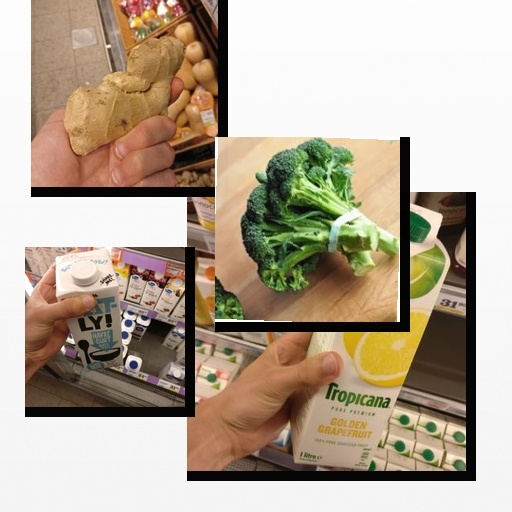
Food items: broccoli, ginger, oat_yogurt, golden_grapefruit_juice